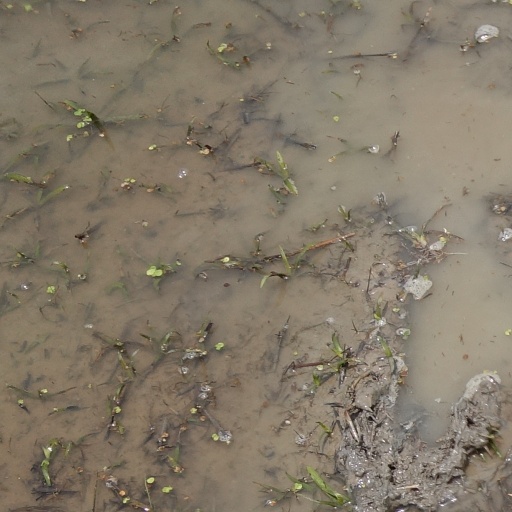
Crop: rice